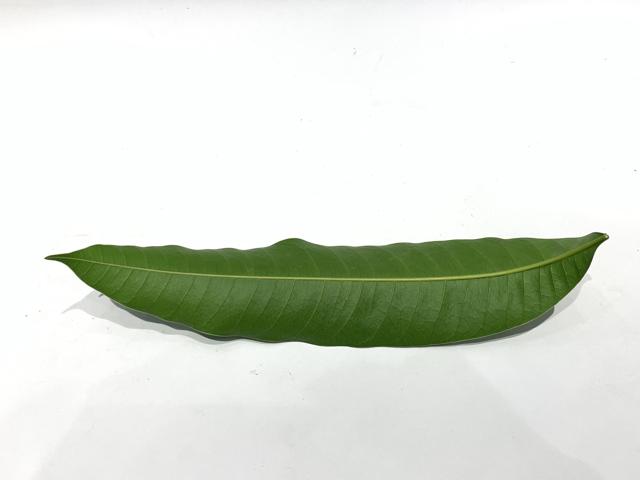
Mango leaf variety: Fazli